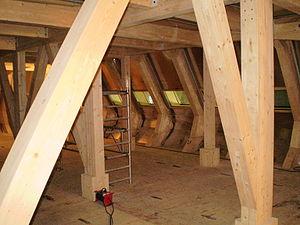
La station antarctique Princesse Élisabeth est une base scientifique belge en Antarctique, construite lors de l'Année polaire internationale 2007-2008, et parachevée en 2008-2009. Elle remplace la base Roi Baudouin abandonnée en 1968 par manque de budget.